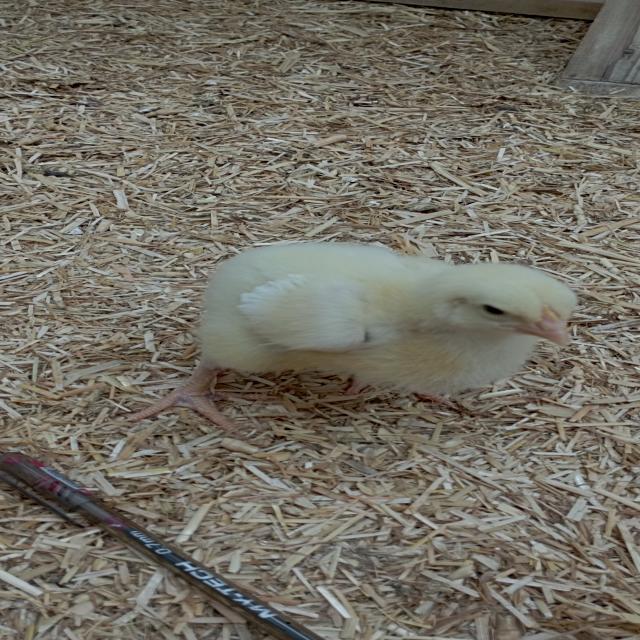
Weight: 181 g